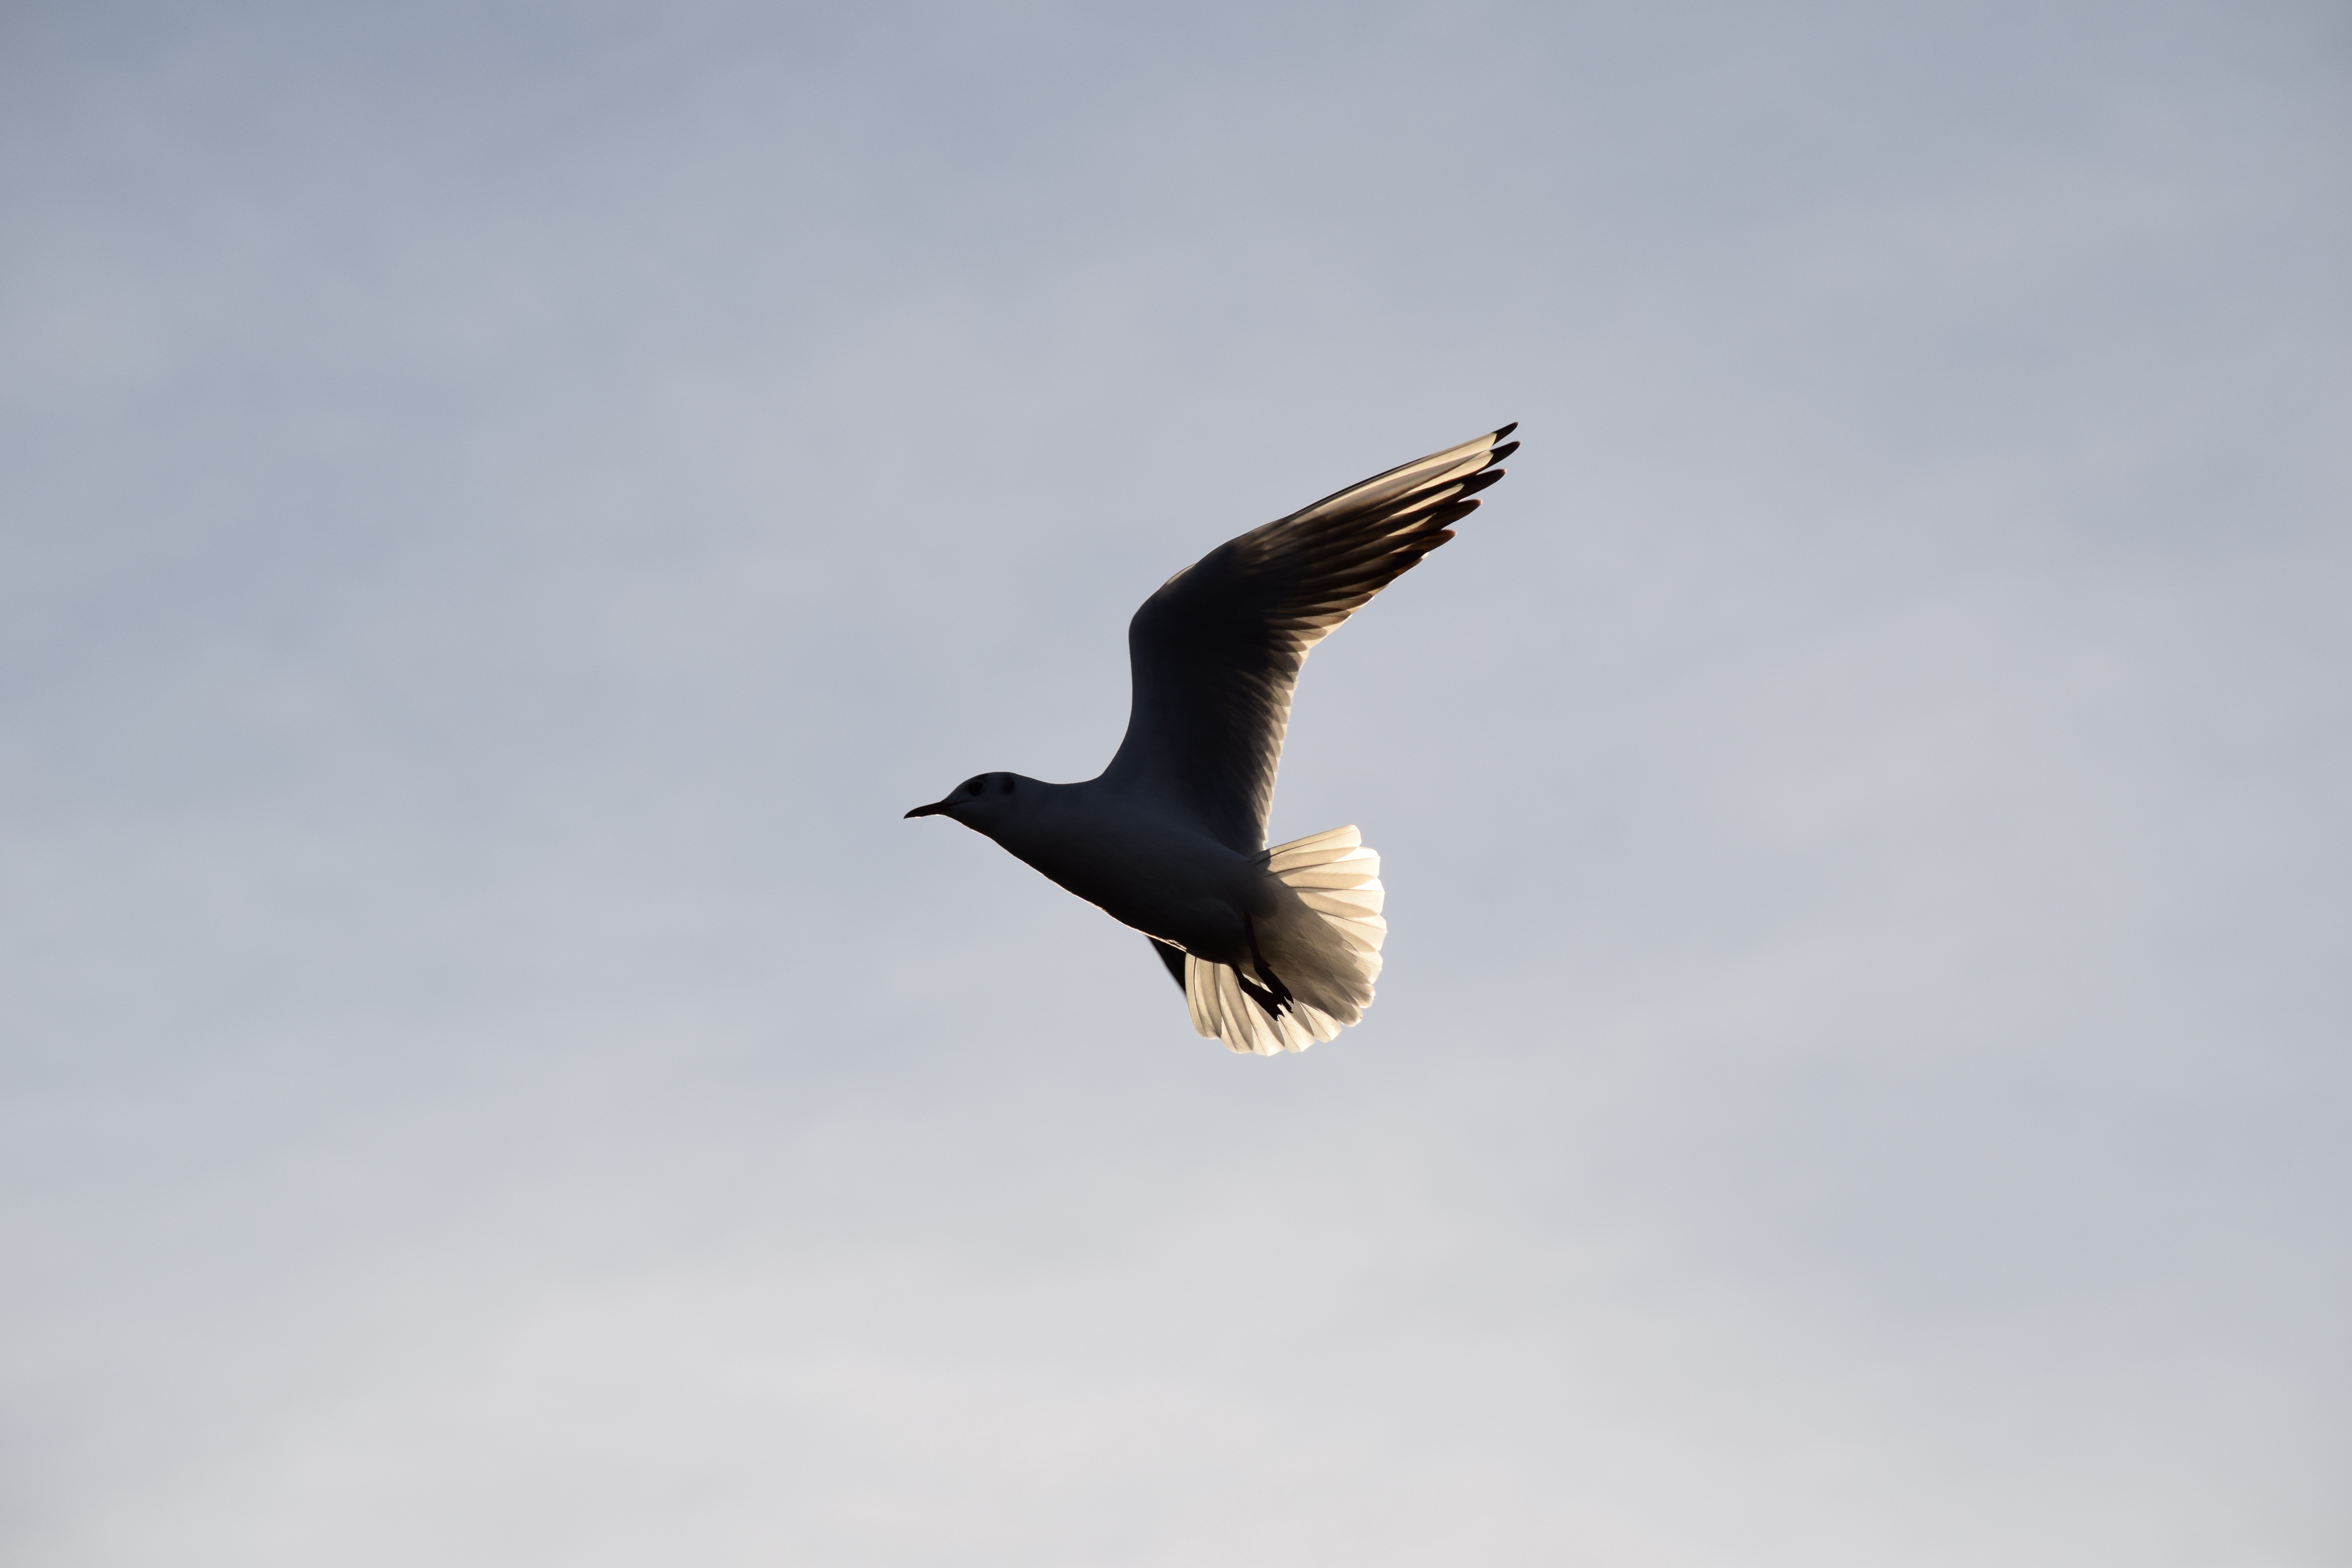
bird, wing, seabird, gull, beak, flight, vertebrate, charadriiformes, accipitriformes